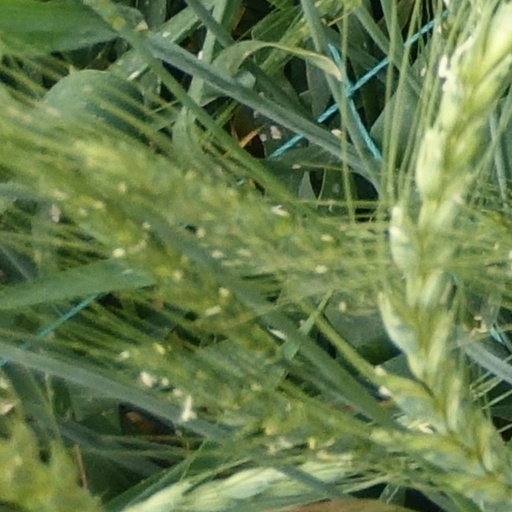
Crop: wheat